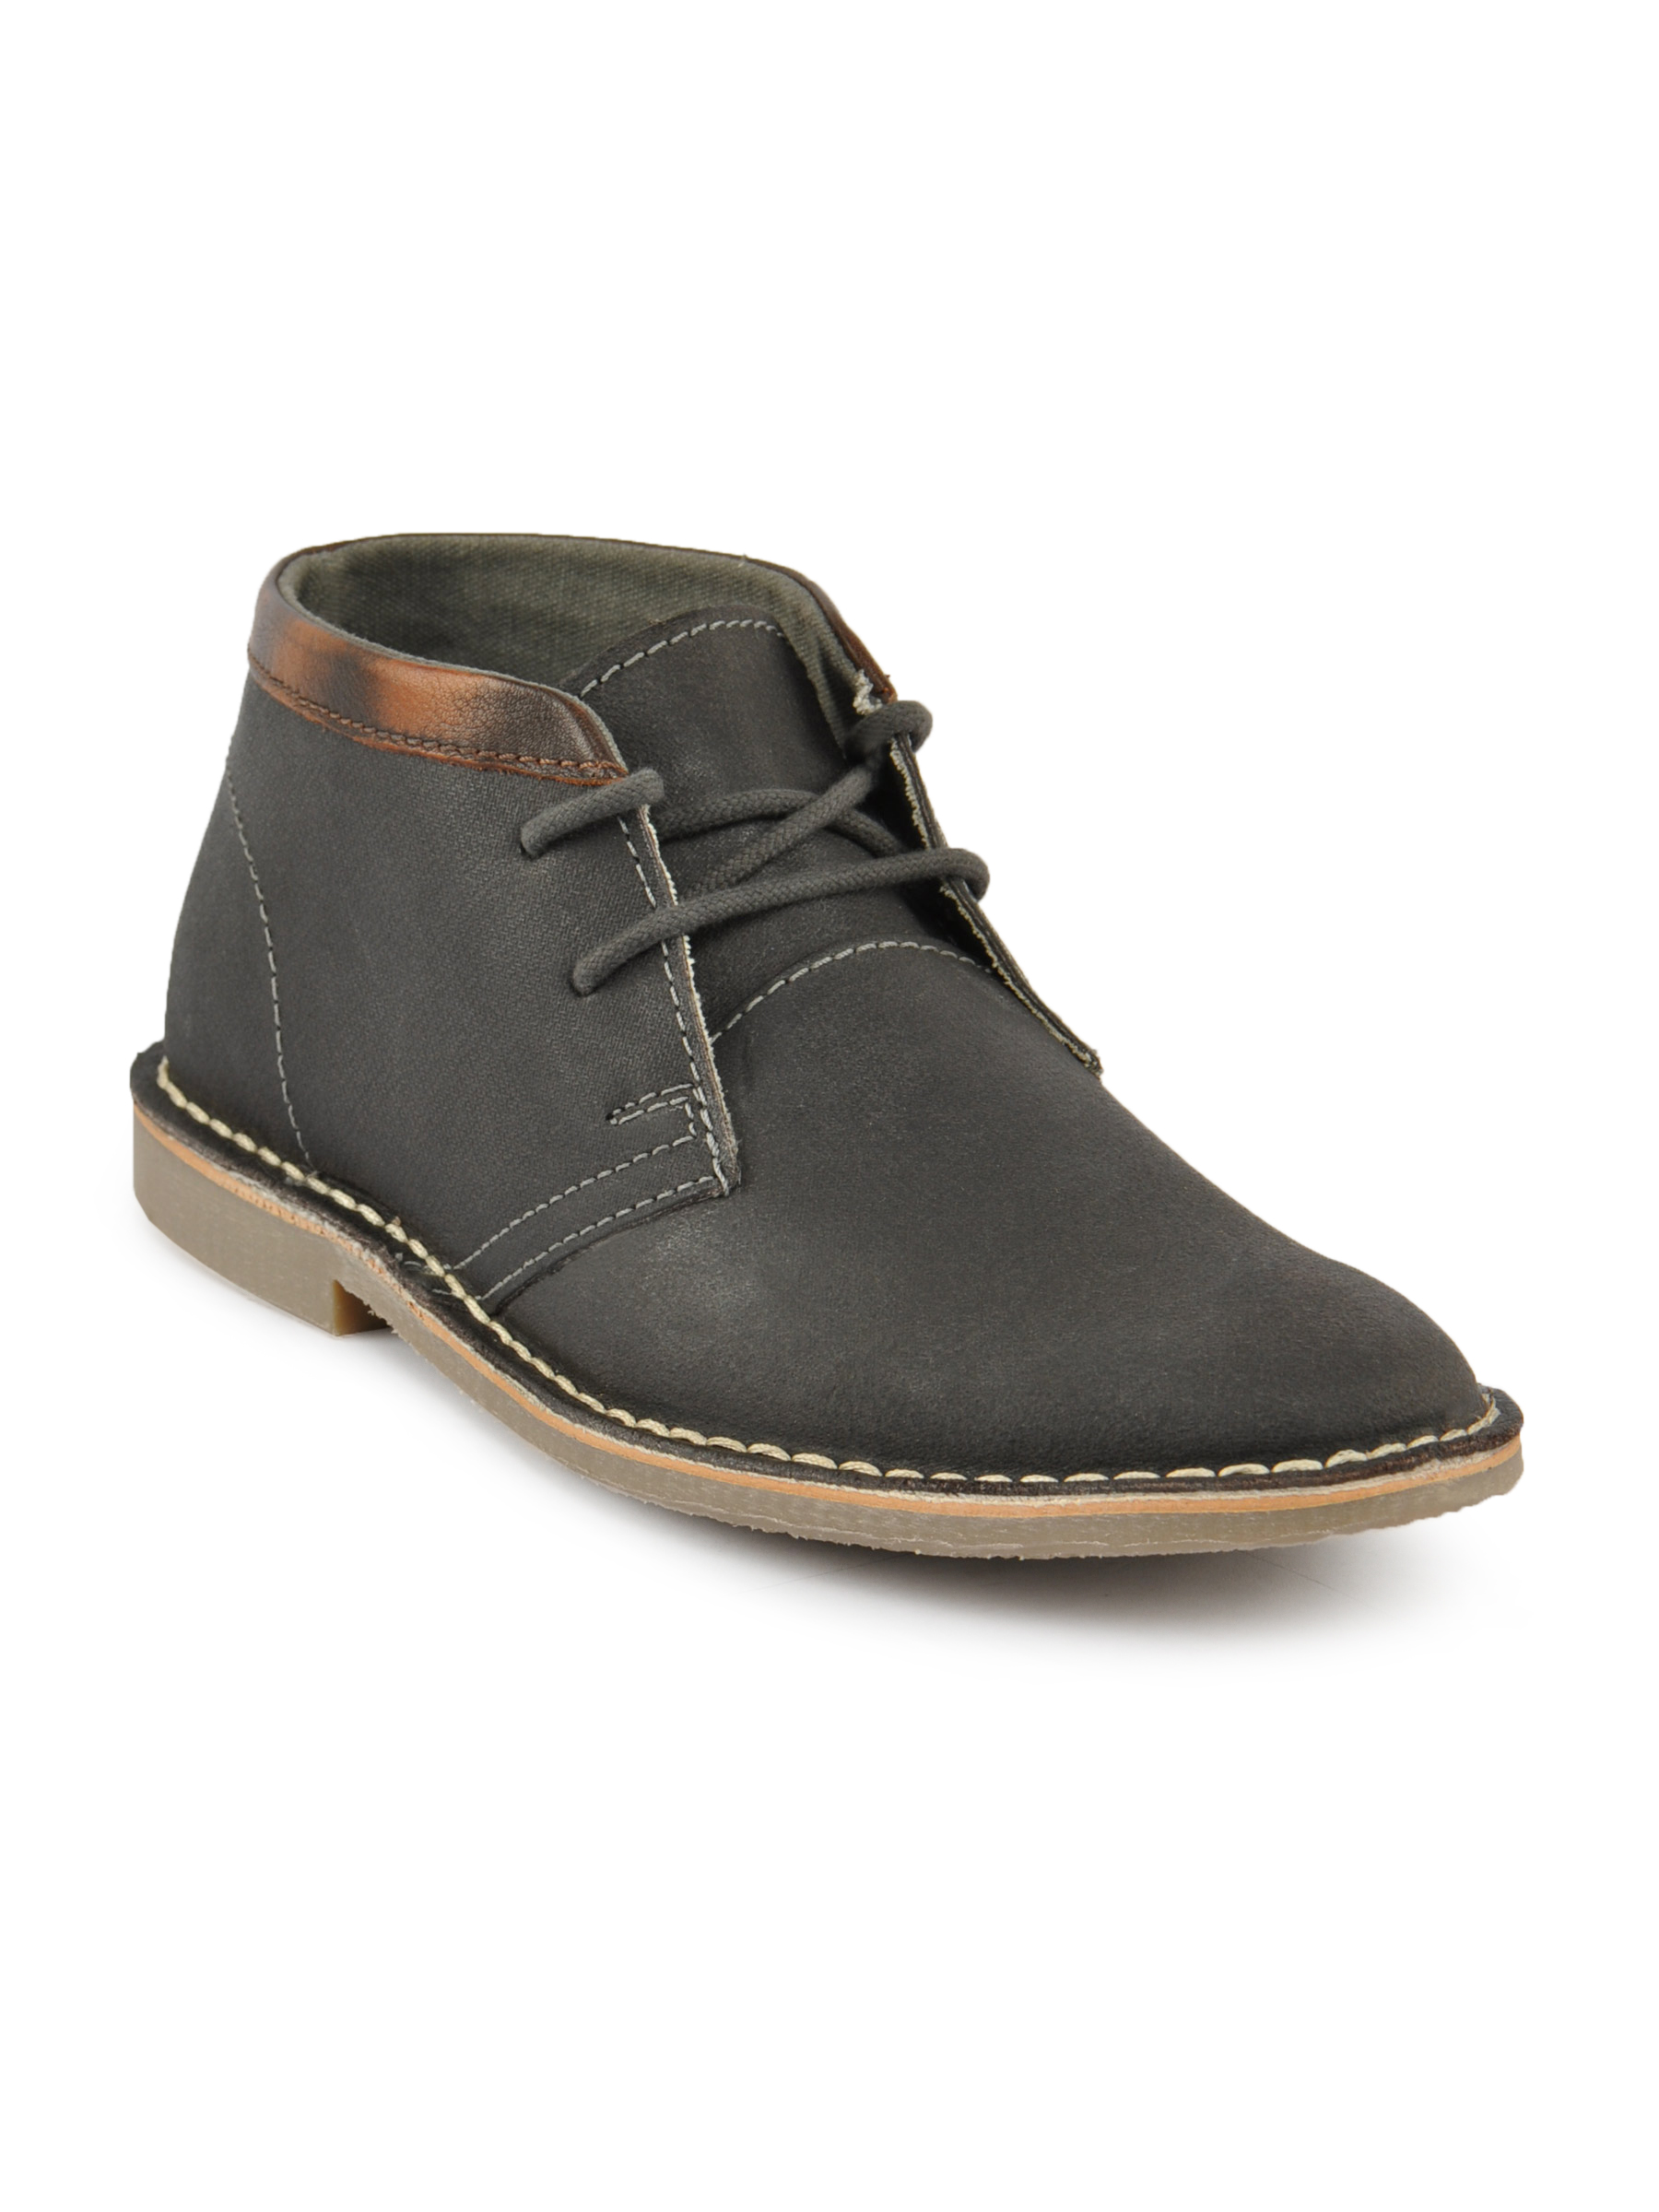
Redtape Men Candy Grey Casual Shoes
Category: Footwear / Shoes / Casual Shoes
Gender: Men
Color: Grey
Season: Winter 2018
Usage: Casual